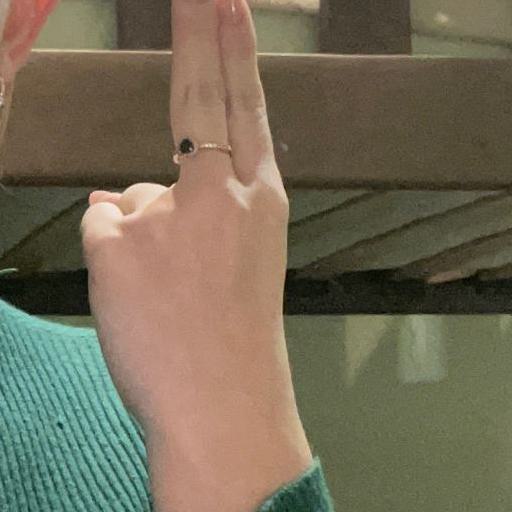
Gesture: two_up_inverted